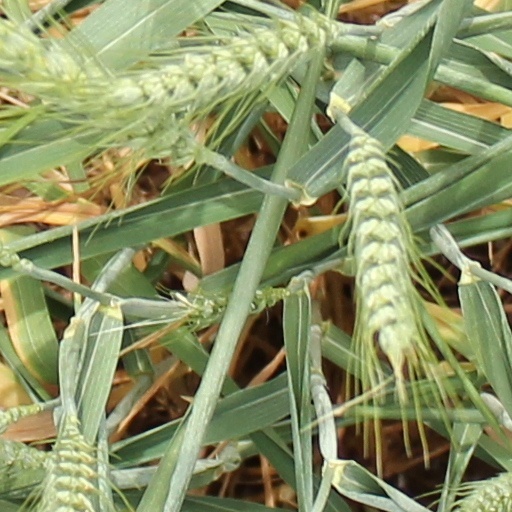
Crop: wheat